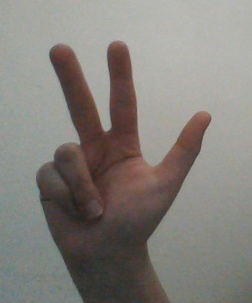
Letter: al